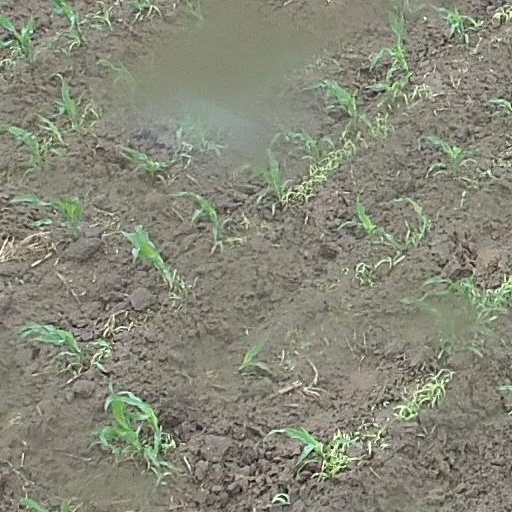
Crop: maize; corn